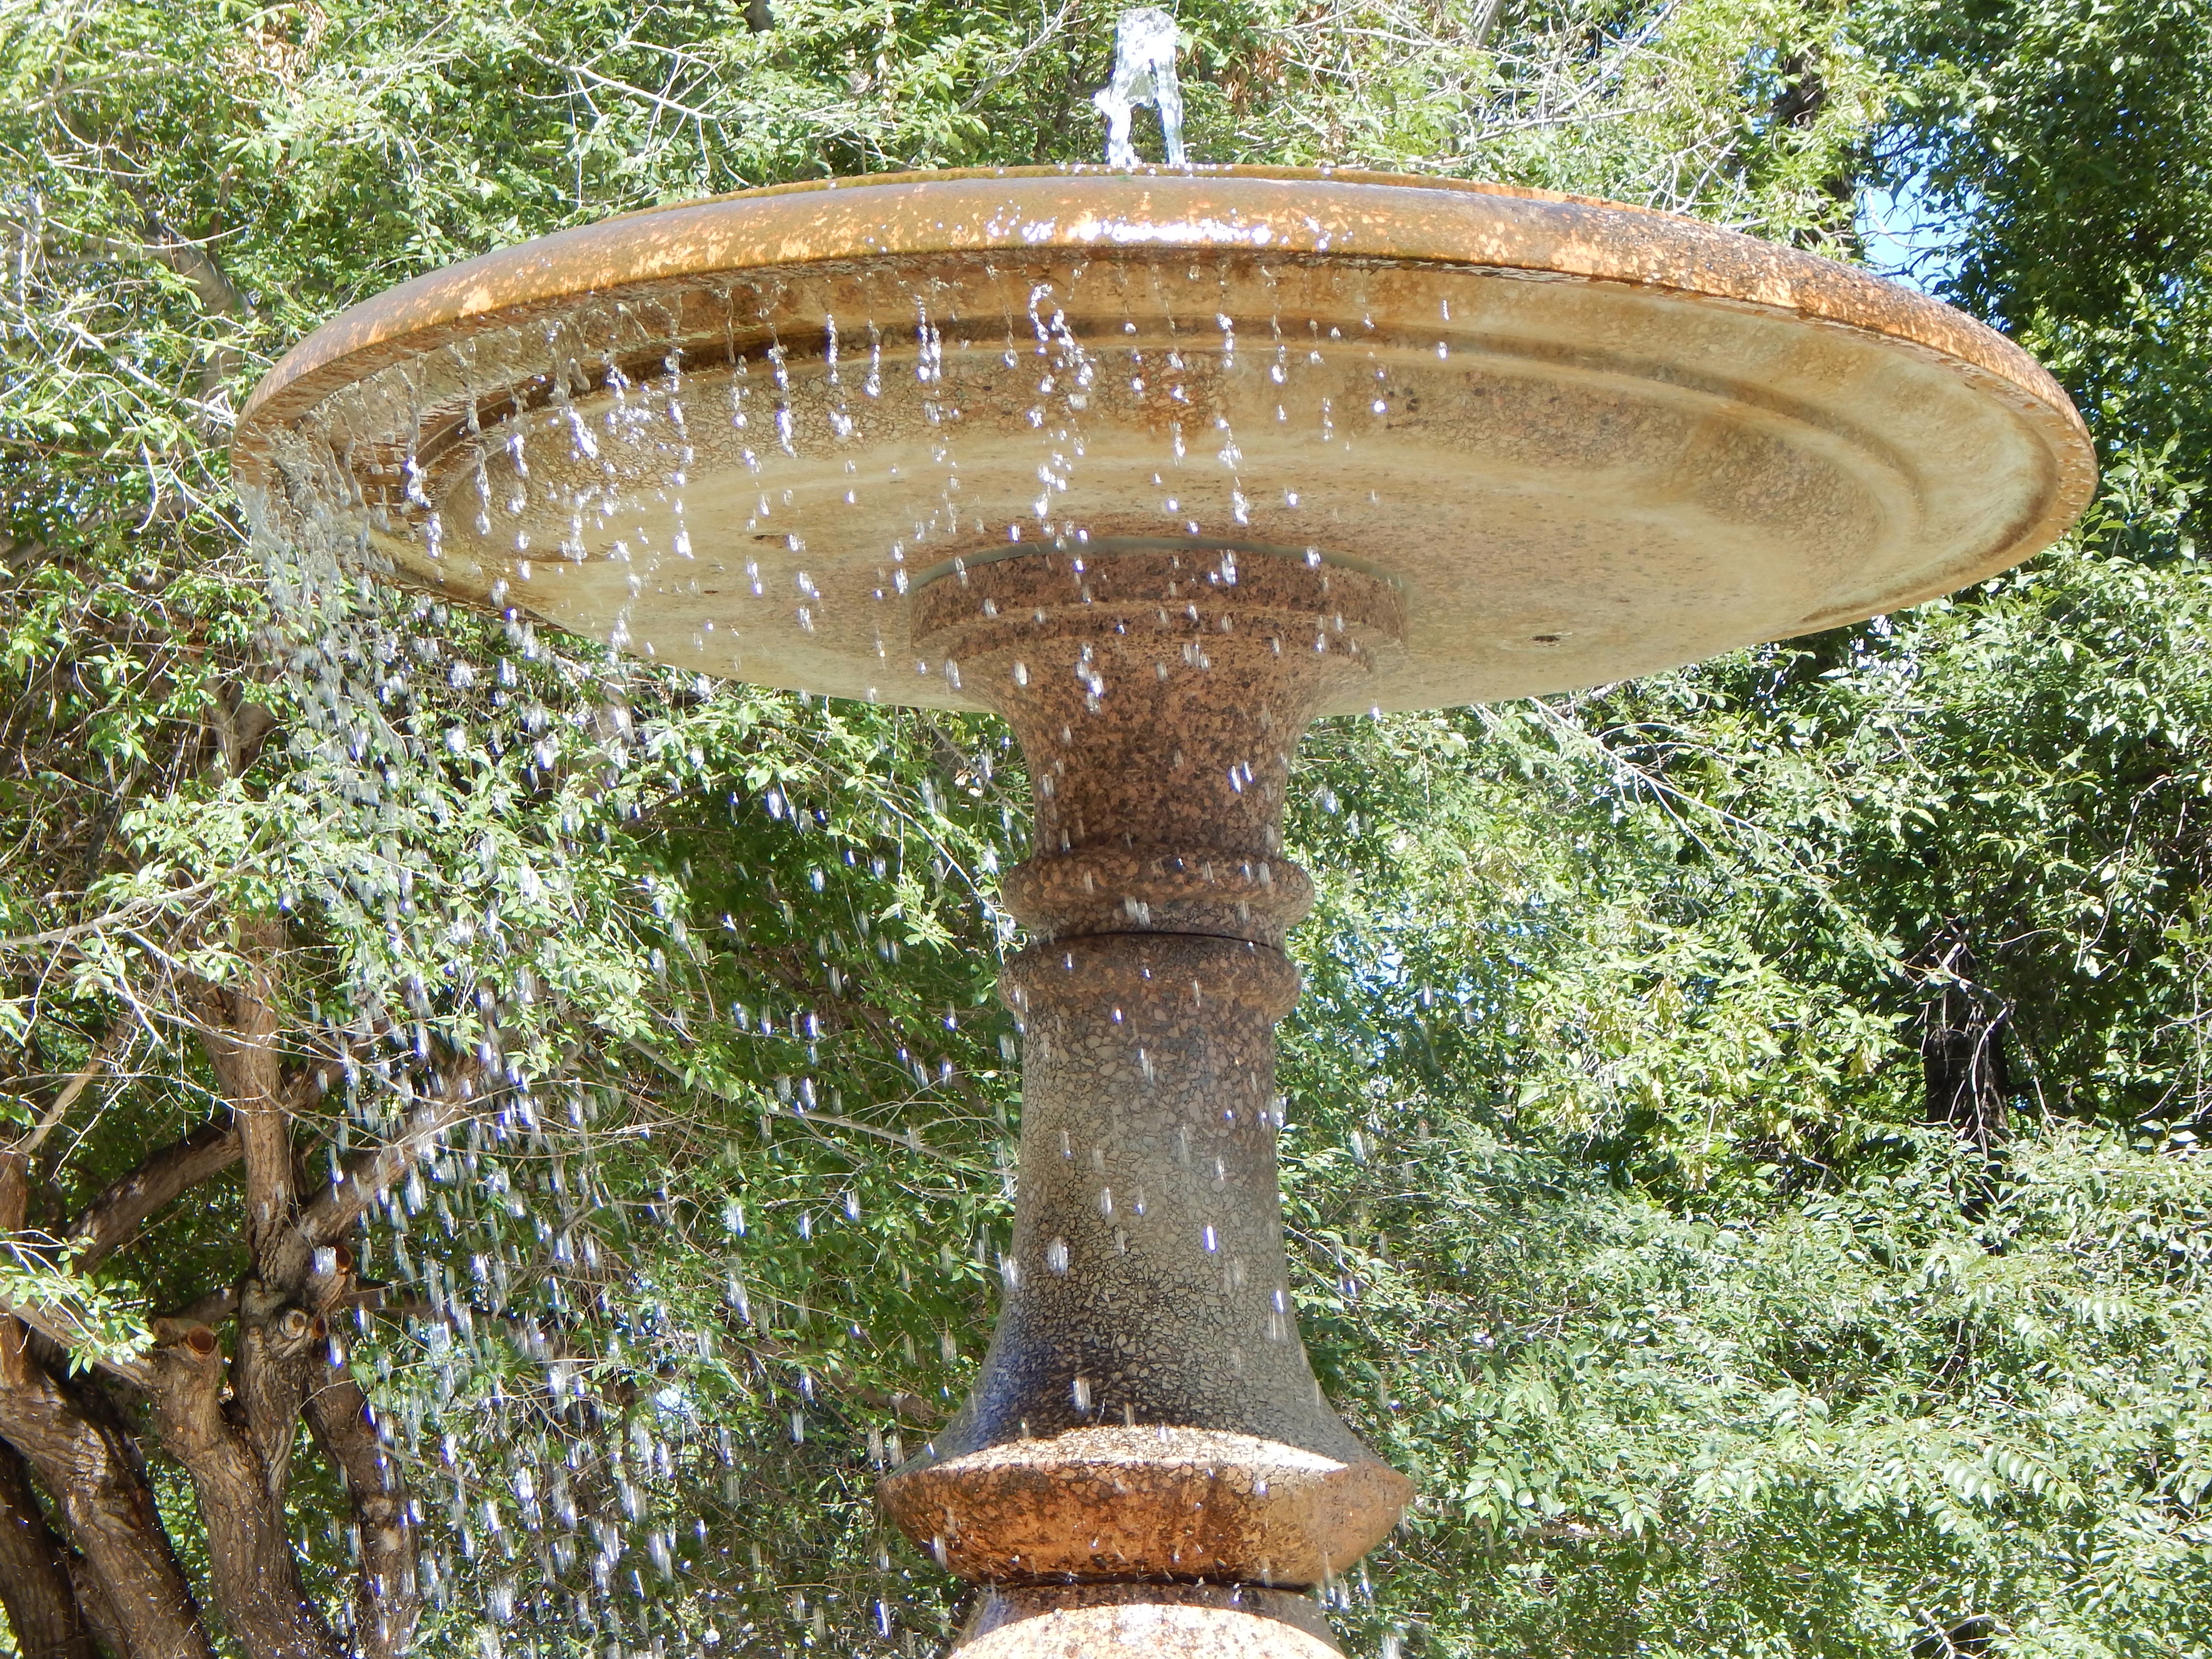
water, nature, liquid, environment, flow, flowing, clean, garden, water fountain, splashing, freshness, trees, droplets, fountain, water feature, bird feeder, bird bath, man made object, outdoor structure